Marian Gobius

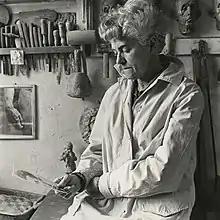
Marian Gobius in 1979

Marian Gobius (2 April 1910 – 11 December 1994) was a Dutch sculptor. Her work was part of the art competitions at the 1932 Summer Olympics and the 1936 Summer Olympics.